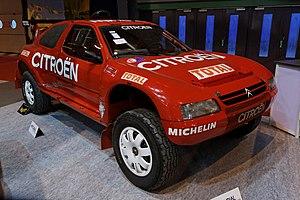
Citroën est un constructeur automobile français. Son nom en forme longue est Automobiles Citroën. L'entreprise a été fondée en 1919 par André Citroën. La marque a toujours été réputée pour ses technologies d'avant-garde et, à plusieurs reprises, elle a révolutionné le monde de l'industrie de l'automobile. Citroën a notamment créé la Traction Avant, l'utilitaire H, les 2 CV, DS, Méhari, SM, GS, CX, BX ou encore la XM, qui sont toutes des créations d'avant-garde.
La Citroën ZX Rallye-Raid est un véhicule tout-terrain de classe T3 « prototype » construit par Citroën Sport pour courir en rallye-raid.